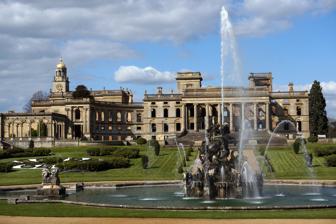
Building: Witley Court
Country: United Kingdom
Year built: 1655
Manor house near Great Witley, Worcestershire, England Witley Court Witley Court and the Perseus and Andromeda Fountain Type House Location Great Witley , Worcestershire , England Coordinates 52°16′56″N 2°20′20″W / 52.2821°N 2.3388°W / 52.2821; -2.3388 Architect John Nash , Samuel Daukes Architectural style(s) Italianate Governing body Historic England Listed Building – Grade I Official name Witley Court and Link to Church of St Michael, Great Witley Designated 12 November 1951 Reference no. 1082656 Location of Witley Court in Worcestershire Witley Court , in Great Witley , Worcestershire , England , is a ruined Italianate mansion.  Built for the Foleys in the seventeenth century on the site of a former manor house, it was enormously expanded in the early nineteenth century by the architect John Nash for Thomas Foley, 3rd Baron Foley . The estate was later sold to the Earls of Dudley , who undertook a second massive reconstruction in the mid-19th century, employing the architect Samuel Daukes to create one of the great palaces of Victorian and Edwardian England. The declining fortune of the Dudleys saw the sale of the court after the First World War to a Kidderminster carpet manufacturer.  In 1937 a major fire caused great damage to the court, the estate was broken up and sold and the house was subsequently stripped of its fittings and furnishings. Forty years of decay followed before the house and grounds were taken into the care of The Department of the Environment in 1972.  Since that point, significant restoration and stabilisation have secured the house as a spectacular ruin. Witley Court, and the attached Church of St Michael and All Angels , are both Grade I listed buildings . History Ascension of Jesus Christ by Antonio Bellucci – ceiling painting in Great Witley Church, the former Chapel of the House 16th-18th centuries Main article: Baron Foley See also: History of Worcestershire § Georgian society, politics and religion The earliest building on the site was a Jacobean brick house constructed by the Russell family. After the Civil War the house was sold to Thomas Foley (1616-1677) , an ironmaster . He erected two towers on the north side of the house and his grandson Thomas Foley, 1st Baron Foley (1716–1777) added the wings which enclose the entrance courtyard. In 1735 the Thomas Foley, 2nd Baron Foley (1742–1793) constructed a new parish church to the west of this courtyard, an undertaking begun by his father. The church was given a baroque interior in 1747, when he commissioned James Gibbs to incorporate paintings and furnishings acquired at the auction of the contents of Cannons House . Once reconstructed, the Church interior included painted panels by Antonio Bellucci , and ten hand painted windows by Joshua Price of London, based on the designs of Francesco Slater. In the second half of the 18th century the park was landscaped. This included the relocation of the village of Great Witley, which came too close to the south front (rear) of the house.  In about 1805 Thomas Foley, 3rd Baron Foley (1780–1833) employed John Nash to carry out a major reconstruction of the house, including the addition of huge ionic porticoes to the north and south fronts. 19th century Main article: Earl of Dudley Witley Court in 1880 In 1837 serious debt forced Thomas Foley, 4th Baron Foley (1808–1869) to sell the estate to the trustees of William Ward, 11th Baron Ward (1817–1885, later 1st Earl of Dudley ), who had inherited a great fortune from the coal and iron industries in the Black Country . From 1843 to 1846 Witley Court was loaned to Queen Adelaide , the widow of King William IV . Whilst at Witley Court she had two chaplains – Rev. John Ryle Wood, Canon of Worcester and Rev. Thomas Pearson, Rector of Great Witley . In the 1850s, William Ward, 11th Baron Ward (later 1st Earl of Dudley ) engaged the architect Samuel Daukes , who had already altered his London house, Dudley House on Park Lane and the church at Great Witley, to remodel the house in Italianate style using ashlar stone cladding over the existing red brickwork. He also commissioned the garden designer William Andrews Nesfield to transform the gardens. In 1885 the 1st Earl of Dudley died and his son William Humble Ward, 2nd Earl of Dudley (1867–1932) inherited the property. His wife was Rachel Ward, Countess of Dudley (née Rachel Gurney). 20th–21st centuries In 1920 Witley Court was sold by the 2nd Earl to Sir Herbert Smith , a Kidderminster carpet manufacturer. Sir Herbert maintained only a skeleton staff to manage the house whilst he and his family were away, and many areas were left unused. A major accidental fire broke out in September 1937, whilst Sir Herbert was at another of his houses. It started in the bakery situated in the basement room of the now least preserved tower. The staff tried to put the fire out with the ancient fire pump, which was connected to the fountain, but it failed to work as it had not been maintained for many years. Although only one wing of the house was gutted by the fire and the rest of it was almost intact, the insurance company declined to cover the major damage, so Sir Herbert resolved to sell the property. The estate was broken up and sold in lots. The house was bought by scrap dealers who stripped what they could from the house, leaving it an empty shell. In 1972 the remnants of the house and garden (excluding the church) were taken into care by the government, via a compulsory guardianship order. The ruins today are still spectacular, and the property is in the care of English Heritage . A video made in 1967 by the band Procol Harum for their song " A Whiter Shade of Pale ", used Witley Court as the location. At this time the site was completely derelict. [ better source needed ] Saint Michael and All Angels Church , which is attached to the ruins, survived the fire. In 2003 Witley Court's owners, the Wigington family of Stratford-upon-Avon, who had acquired it in 1953 for £20,000, placed the freehold for sale on eBay for £975,000. The management arrangement with English Heritage was to remain unchanged. The sale was re-launched 2008 and Witley was sold for less than £900,000. The ruins were featured prominently in the 2016 British TV miniseries Close to the Enemy . Architecture The original manor of the Russells was a medieval house.  This was replaced by a brick mansion to an H-plan in the mid-seventeenth century. The Foleys, who bought the estate in 1655 massively expanded the house over the next 150 years.  Thomas Foley (IV) may have used Henry Flitcroft to add Palladian service wings in the mid-eighteenth century. In the early nineteenth century, Thomas Foley (VII) used John Nash to design the enormous North and South porticos . The final transformation of the mansion was undertaken by Samuel Daukes for the Wards in the mid-nineteenth century.  This saw the encasement of the mansion's central block and wings with Bath Stone and the creation of lavish interiors in a revival French Renaissance style. Gardens and fountains The Perseus and Andromeda fountain The two immense fountains survived the fire and subsequent despoliation of the house. They were designed by Nesfield and executed by James Forsyth and William Forsyth, who were carrying out sculpture in the house and the church. The largest, the Perseus and Andromeda Fountain, has been restored to working order by English Heritage . For working times, see the Witley Court English Heritage website (link below). The remnants of Nesfield's parterres can also be seen. James Forsyth also made the large triumphal arch style drinking fountain in Dudley market place, adorned with sea horses and dolphins, presented in 1867 to the town by the Earl of Dudley . In more recent times, the original plans and designs for the formal gardens have been discovered, and they are in the process of being restored . The main area of the gardens, the South Parterre, between the house and the Perseus and Andromeda fountain, has already been completed. Meanwhile, work on the East Parterre region is ongoing. Gallery Witley Court circa 1900 before the fire. A panorama of Witley Court. The gold dome is that of the adjoining, and restored, church. Full view of the now fully operational Perseus and Andromeda fountain One of the two stone temples in the formal gardens View from within the Orangery Inside the vast gutted ballroom A scarce piece of surviving Carton Pierre plasterwork (a form of papier-mâché) in the Staircase Hall Close view of the Flora Fountain circa 1900 before it was damaged The East Parterre Garden circa 1900 showing the Flora Fountain undamaged The East Parterre Garden today showing the damaged Flora Fountain. The Perseus and Andromeda fountain, at Witley Court in 1897 when Lady Rachel Dudley and the 2nd Earl of Dudley were in residence. The Perseus and Andromeda fountain today looking very much as it did when Witley Court was a residence. Witley Court 1897 showing the gates which formed the entrance to the South part of the garden. A closer view of the gates which were the entrance to the south garden These gates still exist and are now the entrance to the London Bridge site in Lake Havasu City, Arizona in the USA Another view of the gates in Lake Havasu City. At the top of the gates the date 1862 can be seen which is when Nesfield completed the Witley Court gardens. Shooting party at Witley Court in 1894. The Prince of Wales is in the centre of the photo. The couple to the left of him are the Countess of Dudley (with the fur collar) and the 2nd Earl of Dudley (with the white cap) Garden Party in front of the Perseus and Andromeda fountain circa 1900. The Countess of Dudley is seated in the center; her daughter, Edith, is in the boat; her daughter, Lady Mackenzie is 2nd from right; the Marquess of Bath is 5th from right, and next to him Violet Mordaunt (daughter of Harriet Mordaunt and later Marchioness of Bath). A carriage outside Witley Court circa 1900. The couple on the far side are the 2nd Earl of Dudley and his wife Rachel. The fire at Witley Court in 1937. View from in front of the house Witley Court fire in 1937. View from the side looking over the East Parterre Garden View of the Witley Court fire from above William Ward, 1st Earl of Dudley who bought Witley Court in 1837 Georgina, Countess of Dudley , wife of the 1st Earl of Dudley . William Humble Ward, 2nd Earl of Dudley who inherited Witley Court when his father died in 1885 Rachel, Countess of Dudley, wife of the 2nd Earl of Dudley . Notes